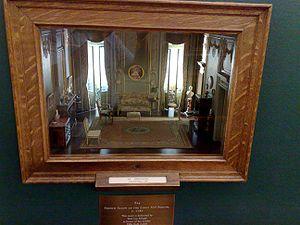
Miniature de la collection Thorne de l'Art Institute of Chicago, représentant un salon français de l'époque Louis XVI.
Narcissa Niblack Thorne est une artiste américaine principalement connue pour la réalisation de miniatures représentant des intérieurs européens, asiatiques et américains, de la fin du XIIIᵉ siècle jusqu'aux années 1930.
L'Art Institute of Chicago est un musée situé à Chicago aux États-Unis. Deuxième plus grand musée d'art du pays après le Metropolitan Museum of Art de New York, il abrite l'une des plus importantes collections d'art des États-Unis. Ouvert au public depuis 1879, le musée fut établi initialement à l'angle sud-ouest de State Street et de Monroe Street. Lors de l'Exposition universelle de 1893, la ville construisit un nouveau bâtiment pour abriter les collections de l'Art Institute. Depuis 1893, le musée se trouve dans le Grant Park, au 111 South Michigan Avenue, dans le centre-ville de Chicago.